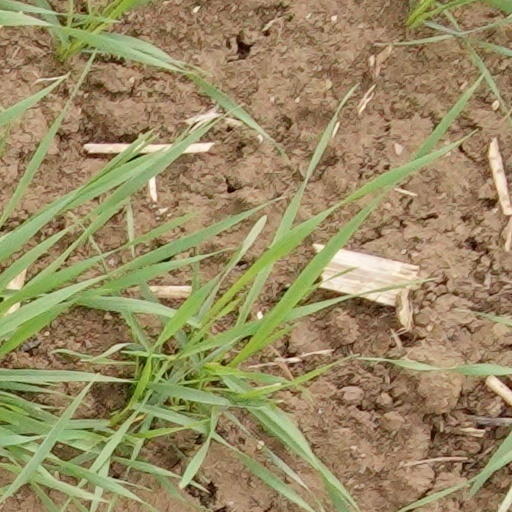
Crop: wheat